David Nicholl (rugby union)

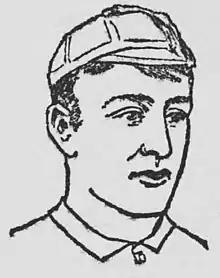

David Nicholl (14 June 1871 – 11 March 1918) was a Welsh international rugby union forward who played club rugby for Llanelli and international rugby for Wales.